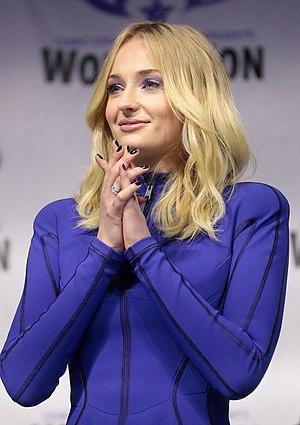
Game of Thrones [geɪm əv θɹoʊnz], également appelée Le Trône de fer selon le titre français de l'œuvre romanesque dont elle est adaptée, est une série télévisée américaine médiéval-fantastique créée par David Benioff et D. B. Weiss, diffusée entre le 17 avril 2011 et le 19 mai 2019 sur HBO.